Bowood House

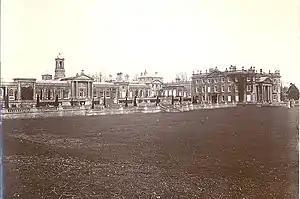
Bowood House in 1905; today only the orangery wings on the left remain, was part of the Destruction of country houses in 20th-century Britain

The remaining house is still large, and the front wing is open to the public with rooms, paintings and sculpture on display. One of the rooms was the laboratory of Joseph Priestley, who discovered oxygen there on 1 August 1774. In the year 2000, Bowood House was designated an ACS National Historic Chemical Landmark in recognition of the importance of Priestley's discovery.